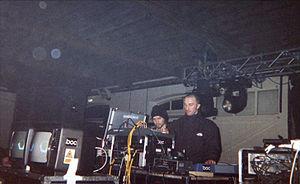
Boards of Canada est un duo écossais de musique électronique composé de Michael Sandison et Marcus Eoin. Ils ont réalisé plusieurs albums, les plus notables étant Twoism, Music Has the Right to Children, Geogaddi, The Campfire Headphase, sorti le 17 octobre 2005 avec peu de publicité et de rares interviews, et Tomorrow's Harvest, sorti en 2013. Le duo a enregistré quelques œuvres peu connues sous le nom de Hell Interface.